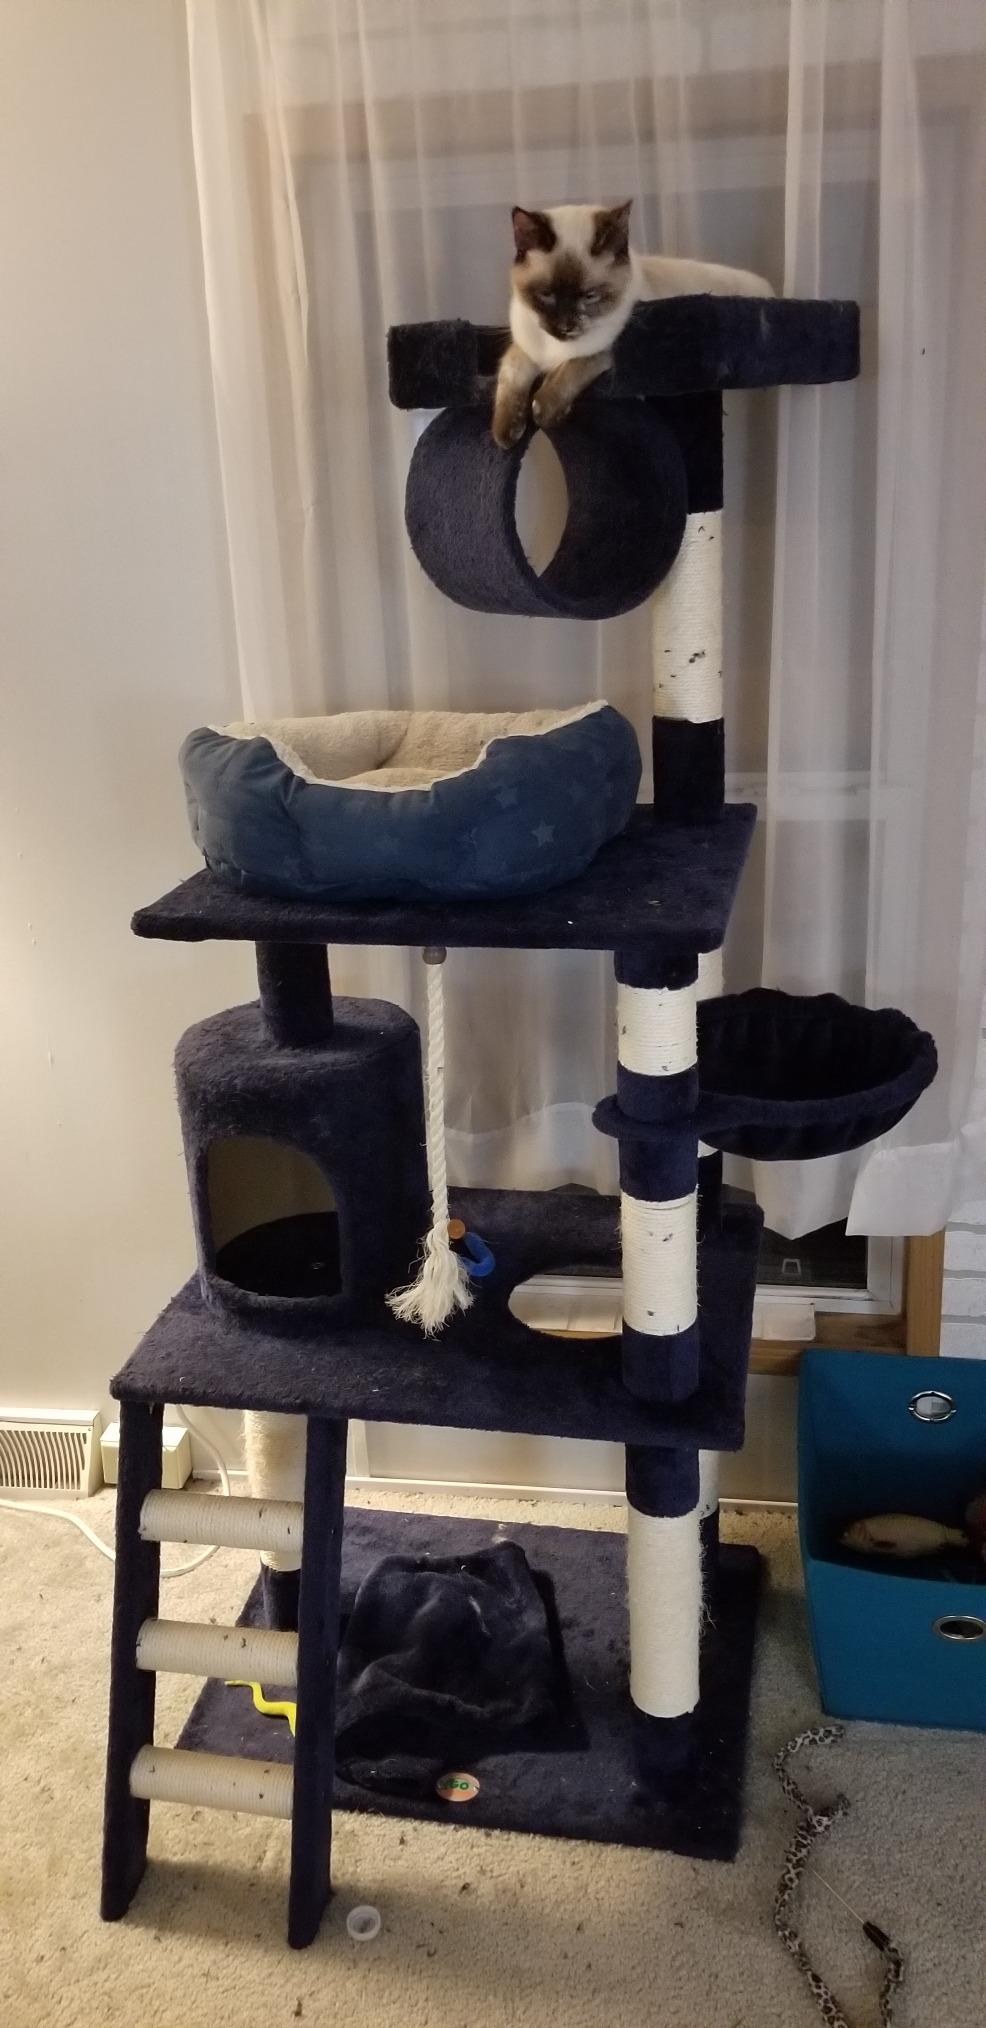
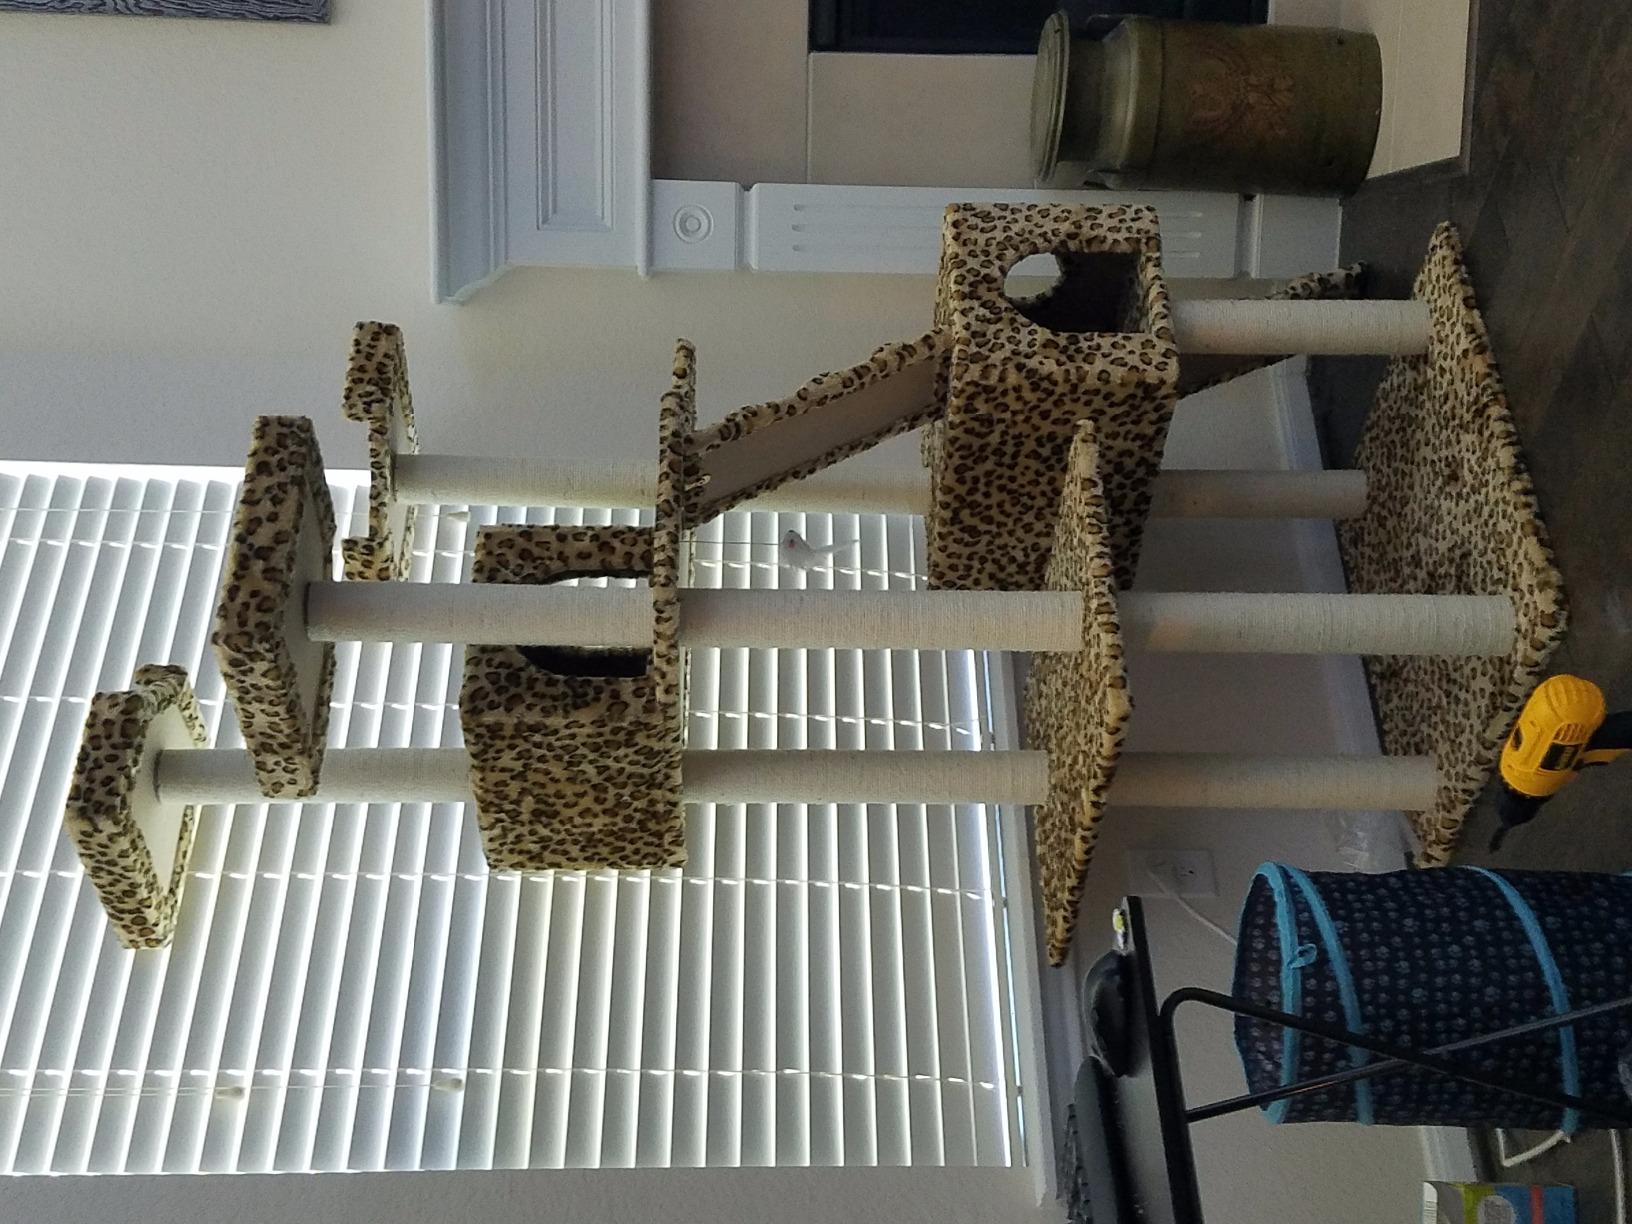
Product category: items_cat tree
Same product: no